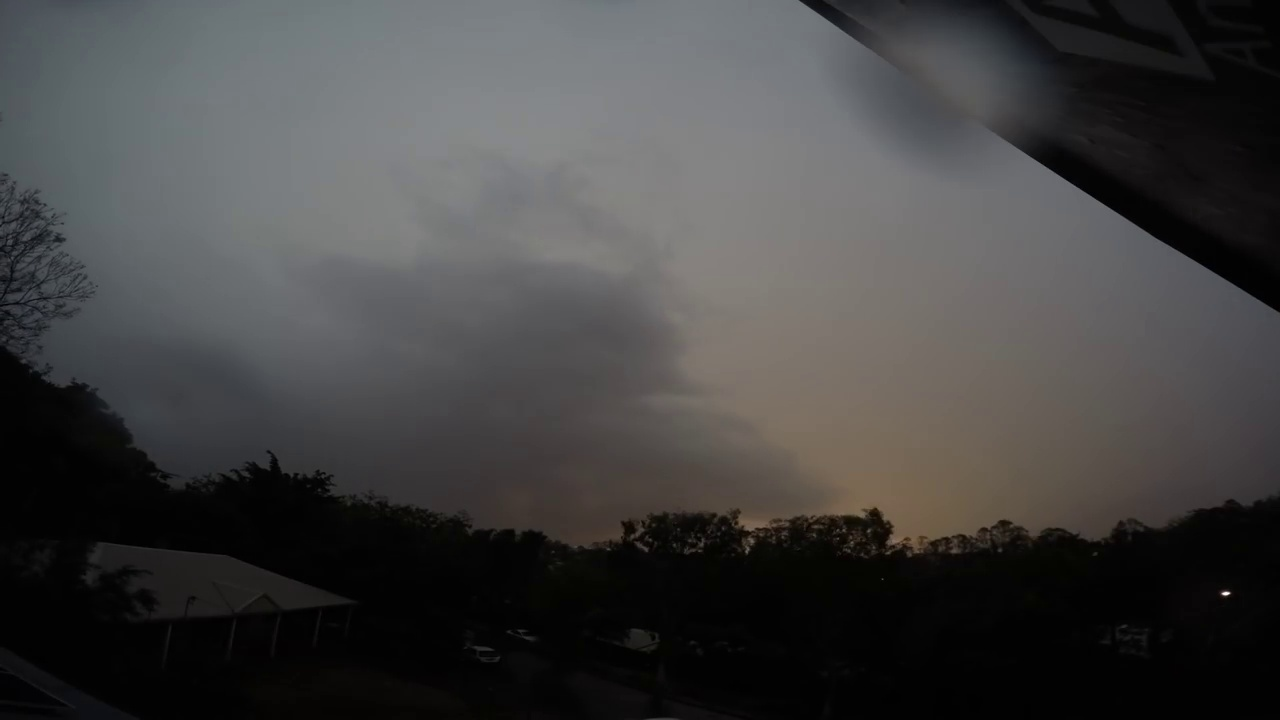
Fire: no
Smoke: no